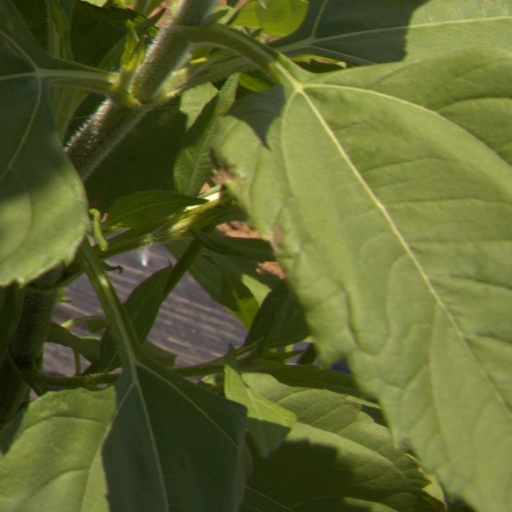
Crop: Jerusalem artichoke